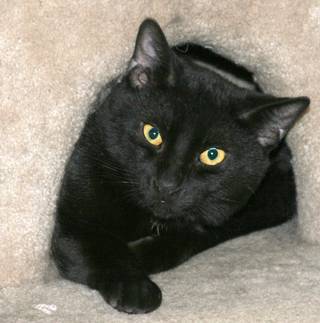
Label: cat